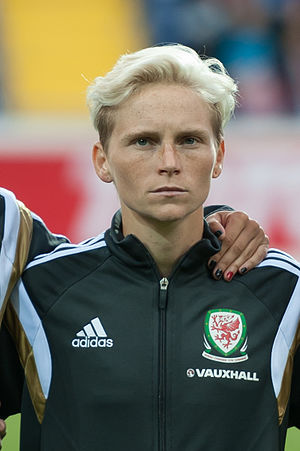
Jess Fishlock
Fishlock med Wales i 2015
Jessica Anne Fishlock, er professional kvindelig fodboldspiller og træner, der spiller midtbane for amerikanske OL Reign i National Women's Soccer League og Wales' kvindefodboldlandshold. Hun har tidligere spillet for Bristol Academy i den engelske FA Women's Super League, hollandske AZ Alkmaar i Æresdivisionen, Glasgow City i Scottish Women's Premier League, Melbourne Victory og Melbourne City i den autralske W-League, samt den tyske Bundesliga-klub FFC Frankfurt.